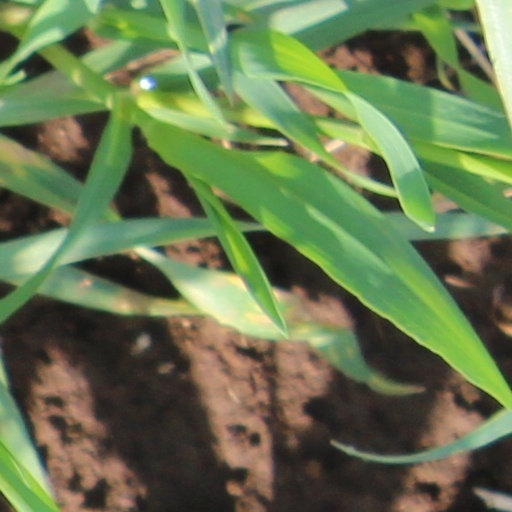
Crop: wheat